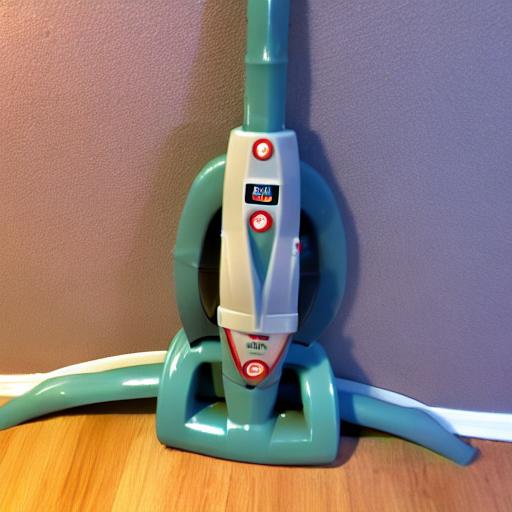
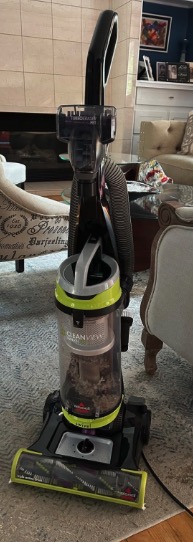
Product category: items_vacuum
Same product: no